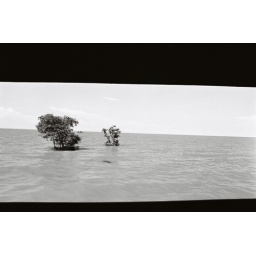
The tops of trees in the Tonle Sap lake in full flood.